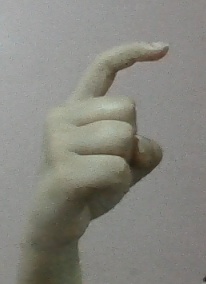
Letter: ra